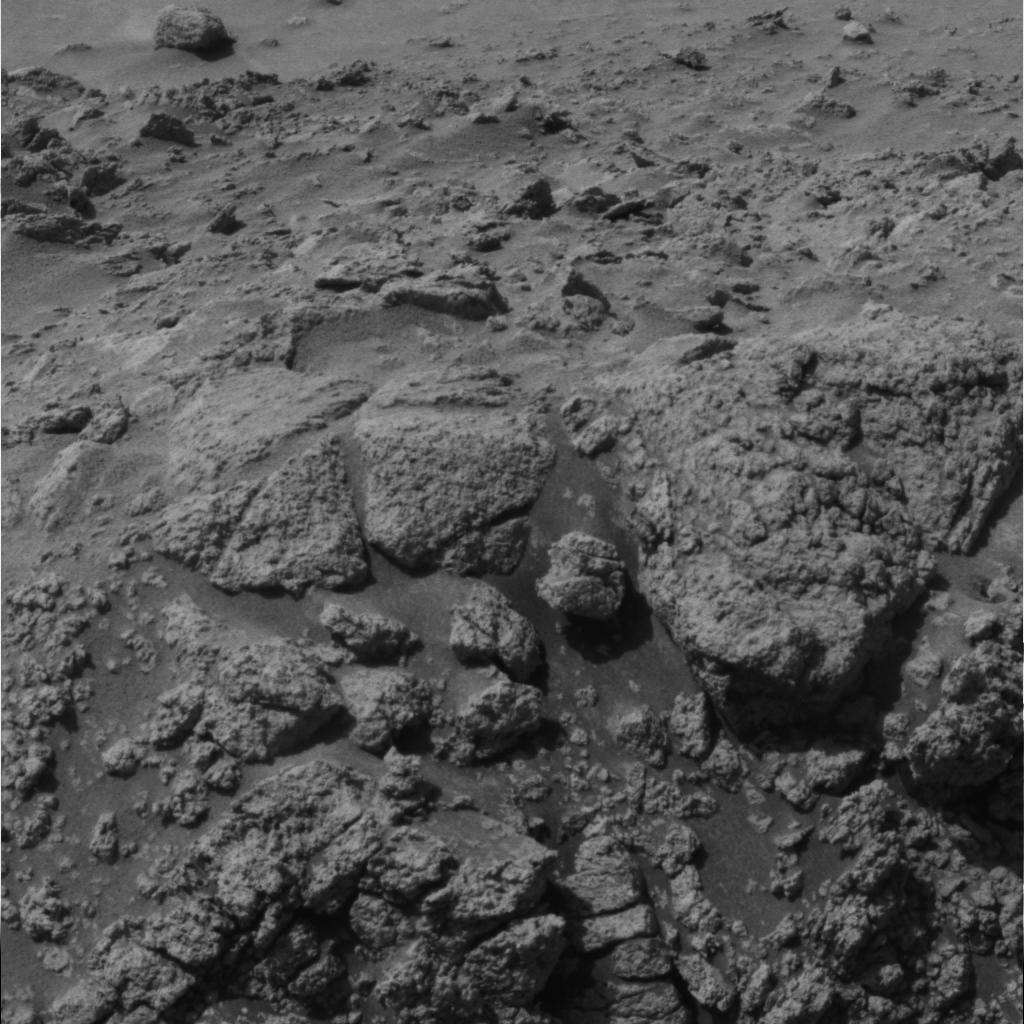
Surface features visible: Rock Outcrops, Clasts, Rock (Linear Features), Rock (Round Features), Soil, Nearby Surface